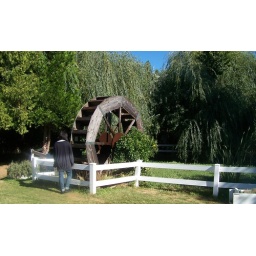
My Best friend Christina looking at a water wheel by a pond with koi at an apple orchard we went to.